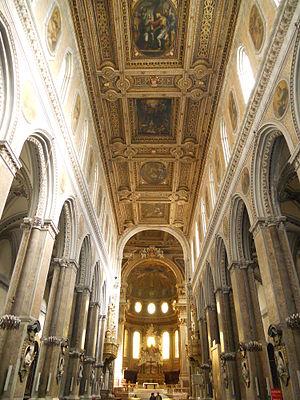
La cathédrale de Naples, bâtie à la fin du XIIIᵉ et du début du XIVᵉ siècle, est le siège de l'archidiocèse de Naples. Elle est dédiée à l'Assomption de la Bienheureuse Vierge Marie, et elle est surtout célèbre pour les reliques de saint Janvier, saint patron de la ville, qui y sont conservées. De ce fait, elle est également et plutôt connue sous le nom de Duomo San Gennaro.